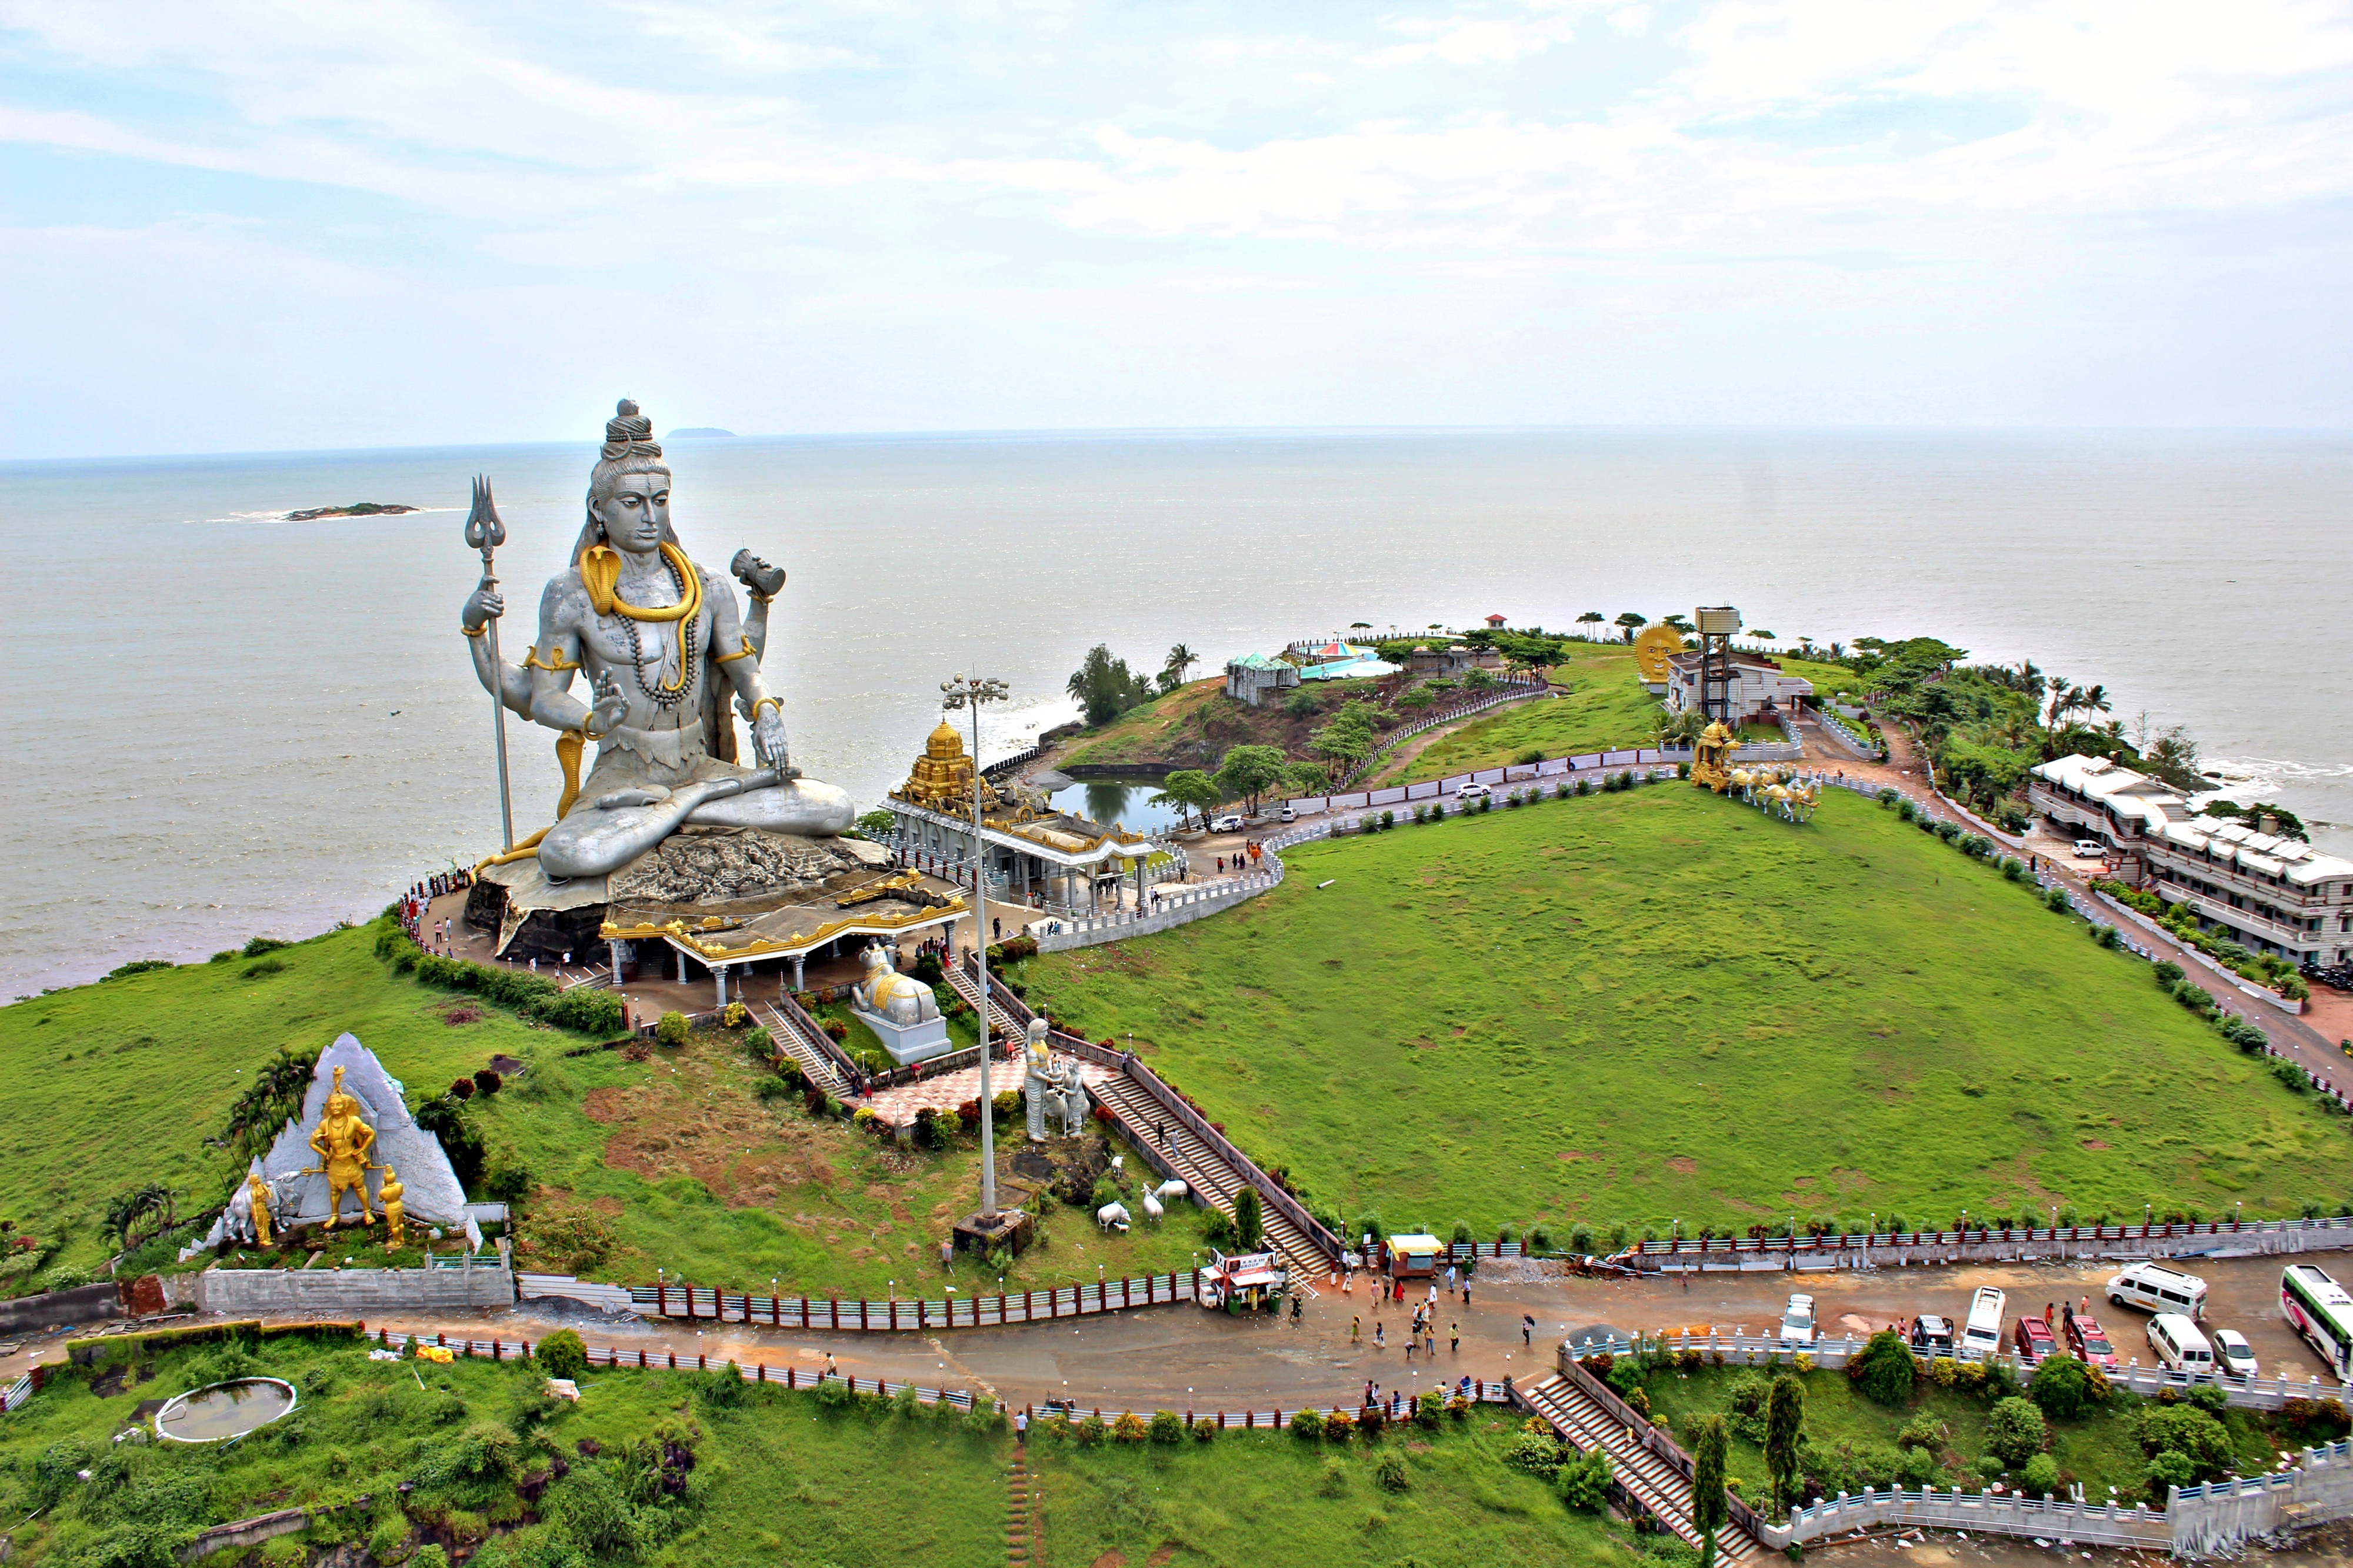
beach, sea, coast, vacation, tower, bay, landmark, tourism, aerial view, india, cape, karnataka, archaeological site, aerial photography, murudeshwar, incredibleindia